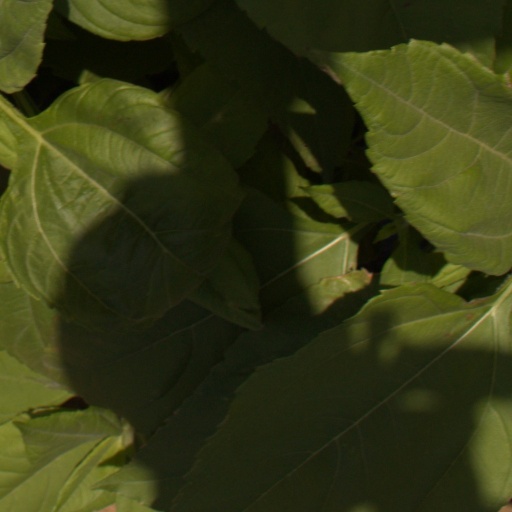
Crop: Jerusalem artichoke